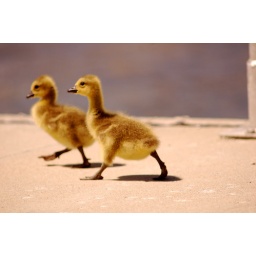
Baby geese running to keep up with their mother by the water in Traverse city, Michigan